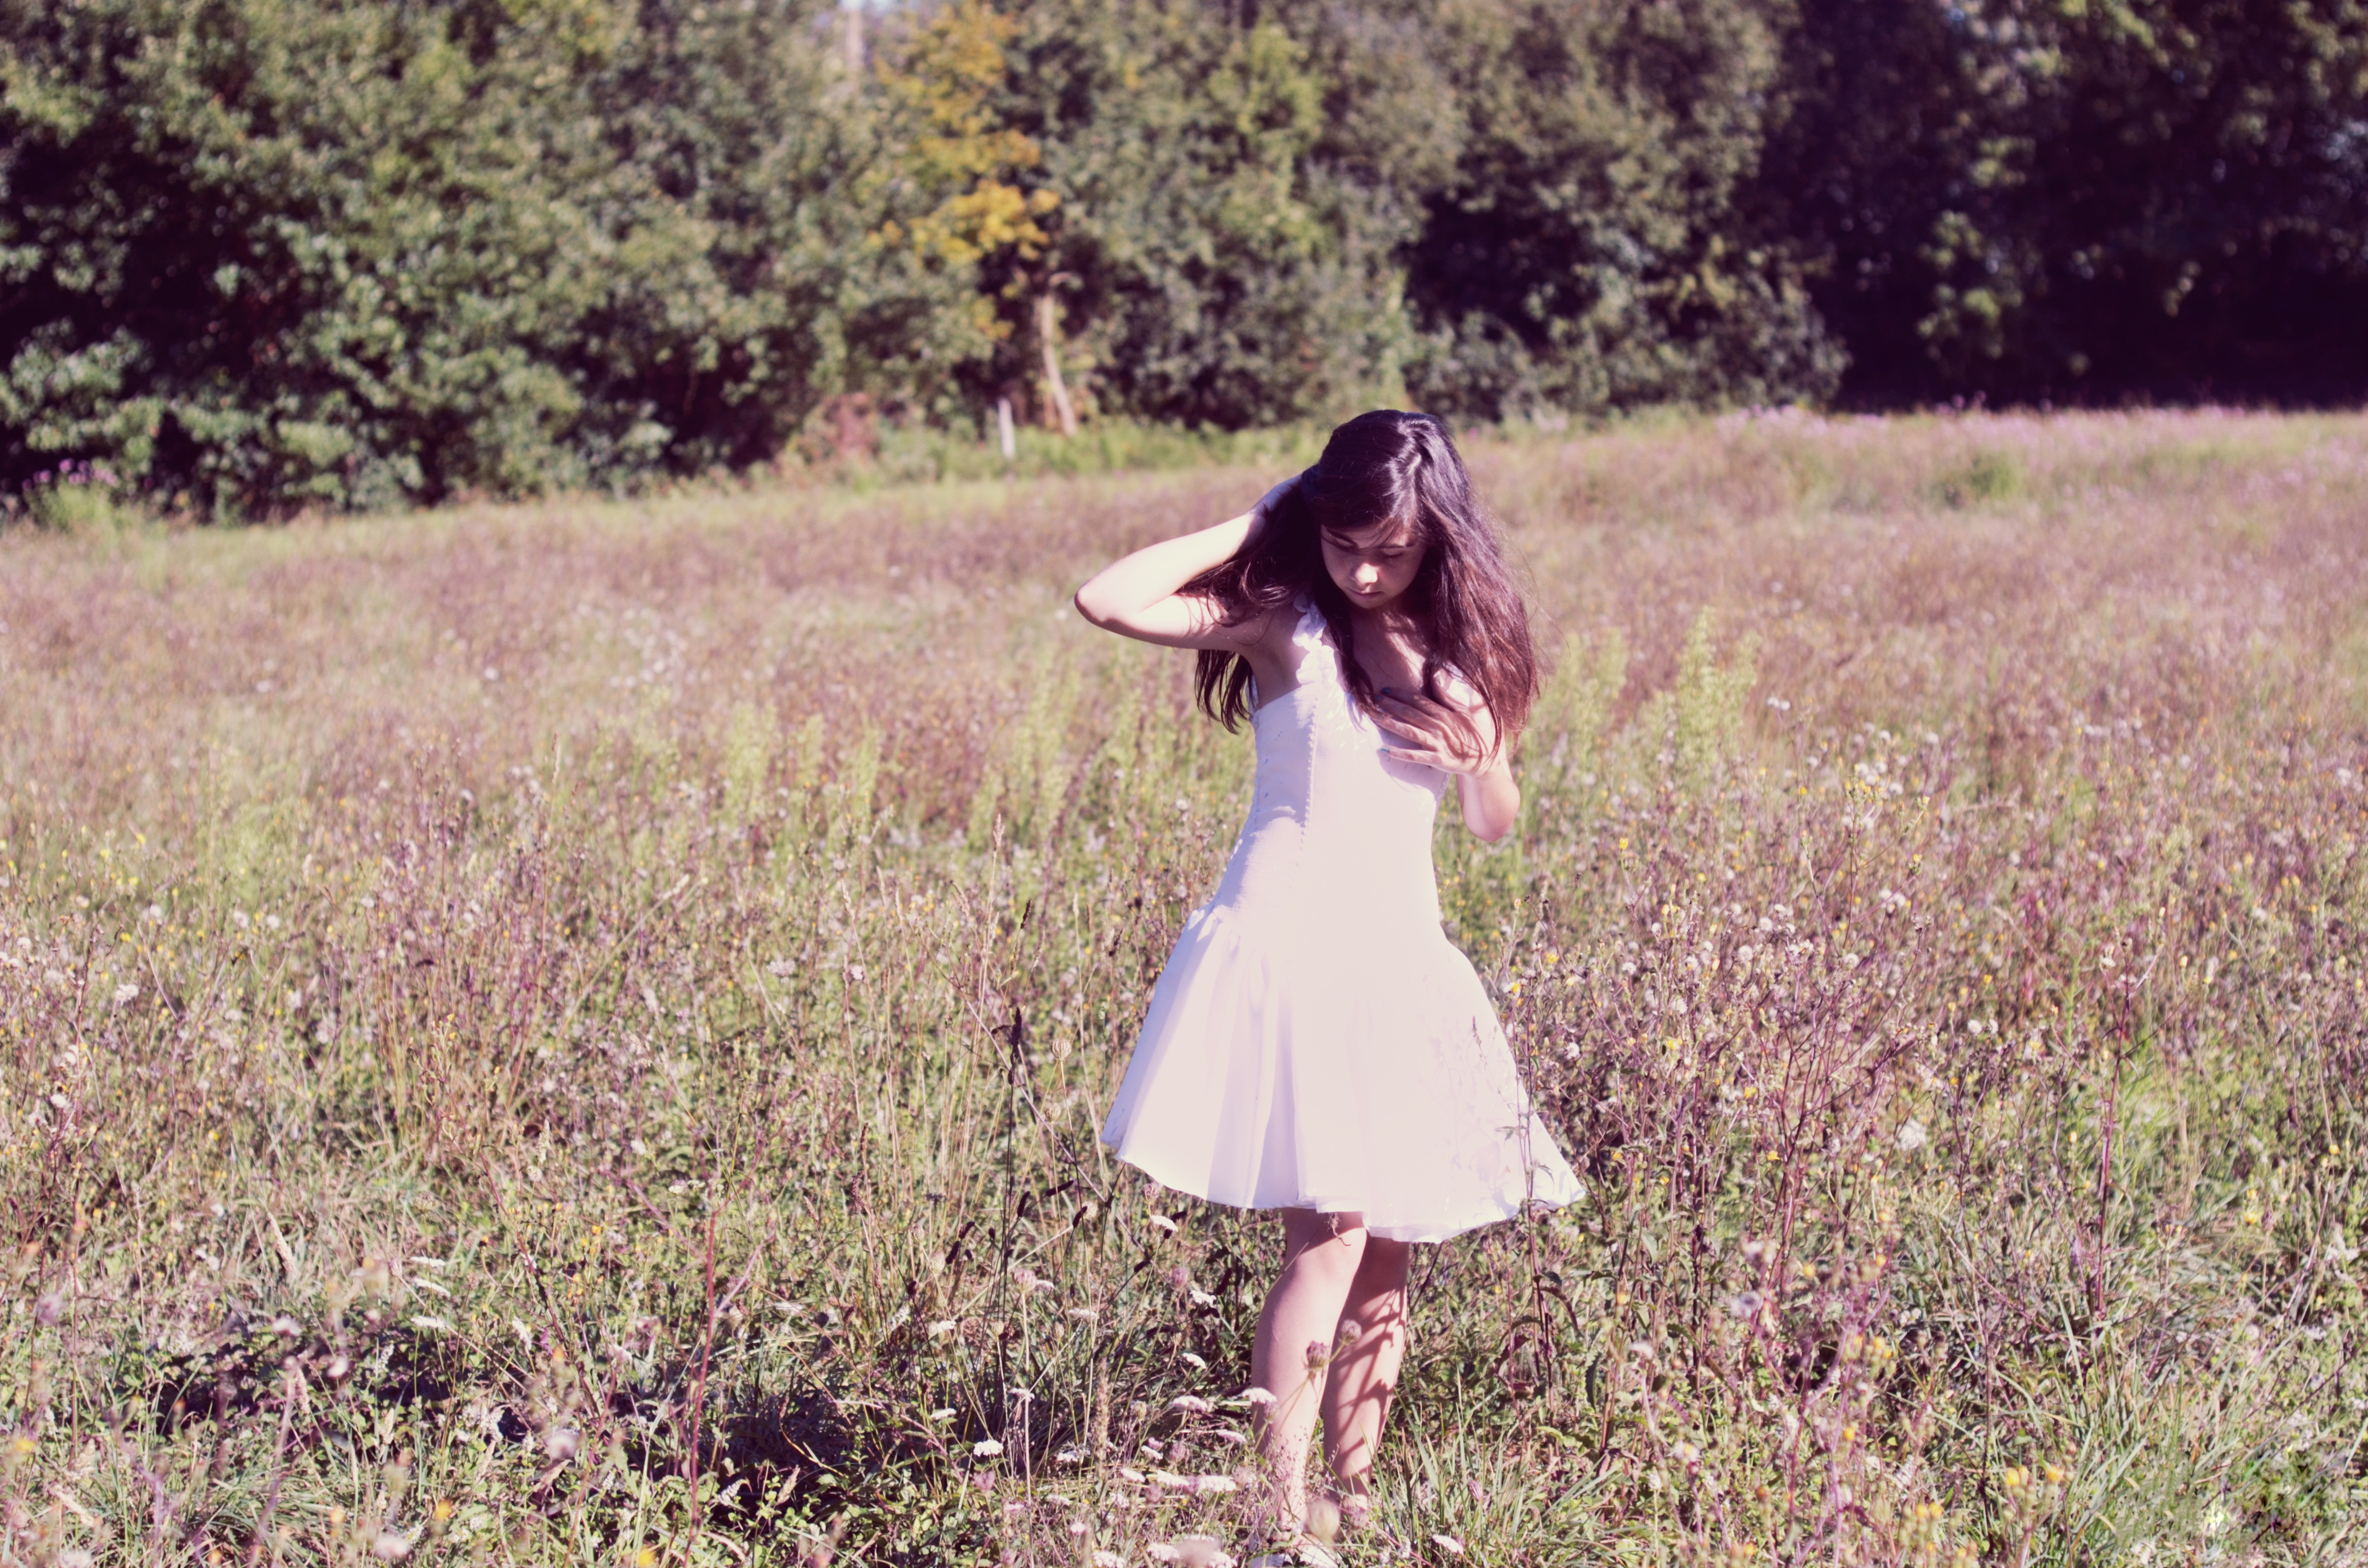
grass, woman, photography, meadow, flower, bride, dress, woodland, habitat, gown, photo shoot, portrait photography